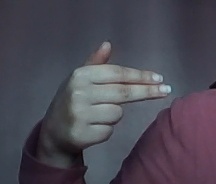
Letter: ghain